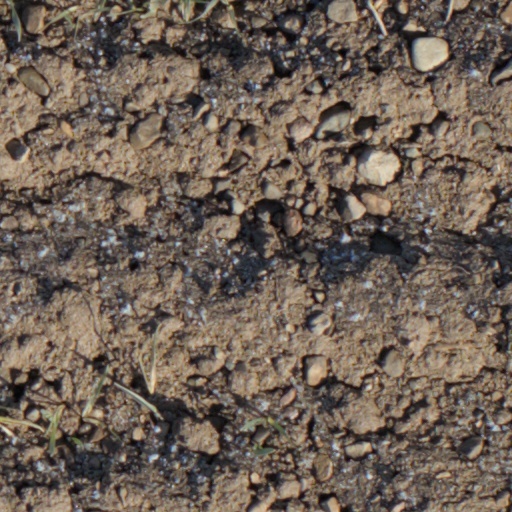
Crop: wheat